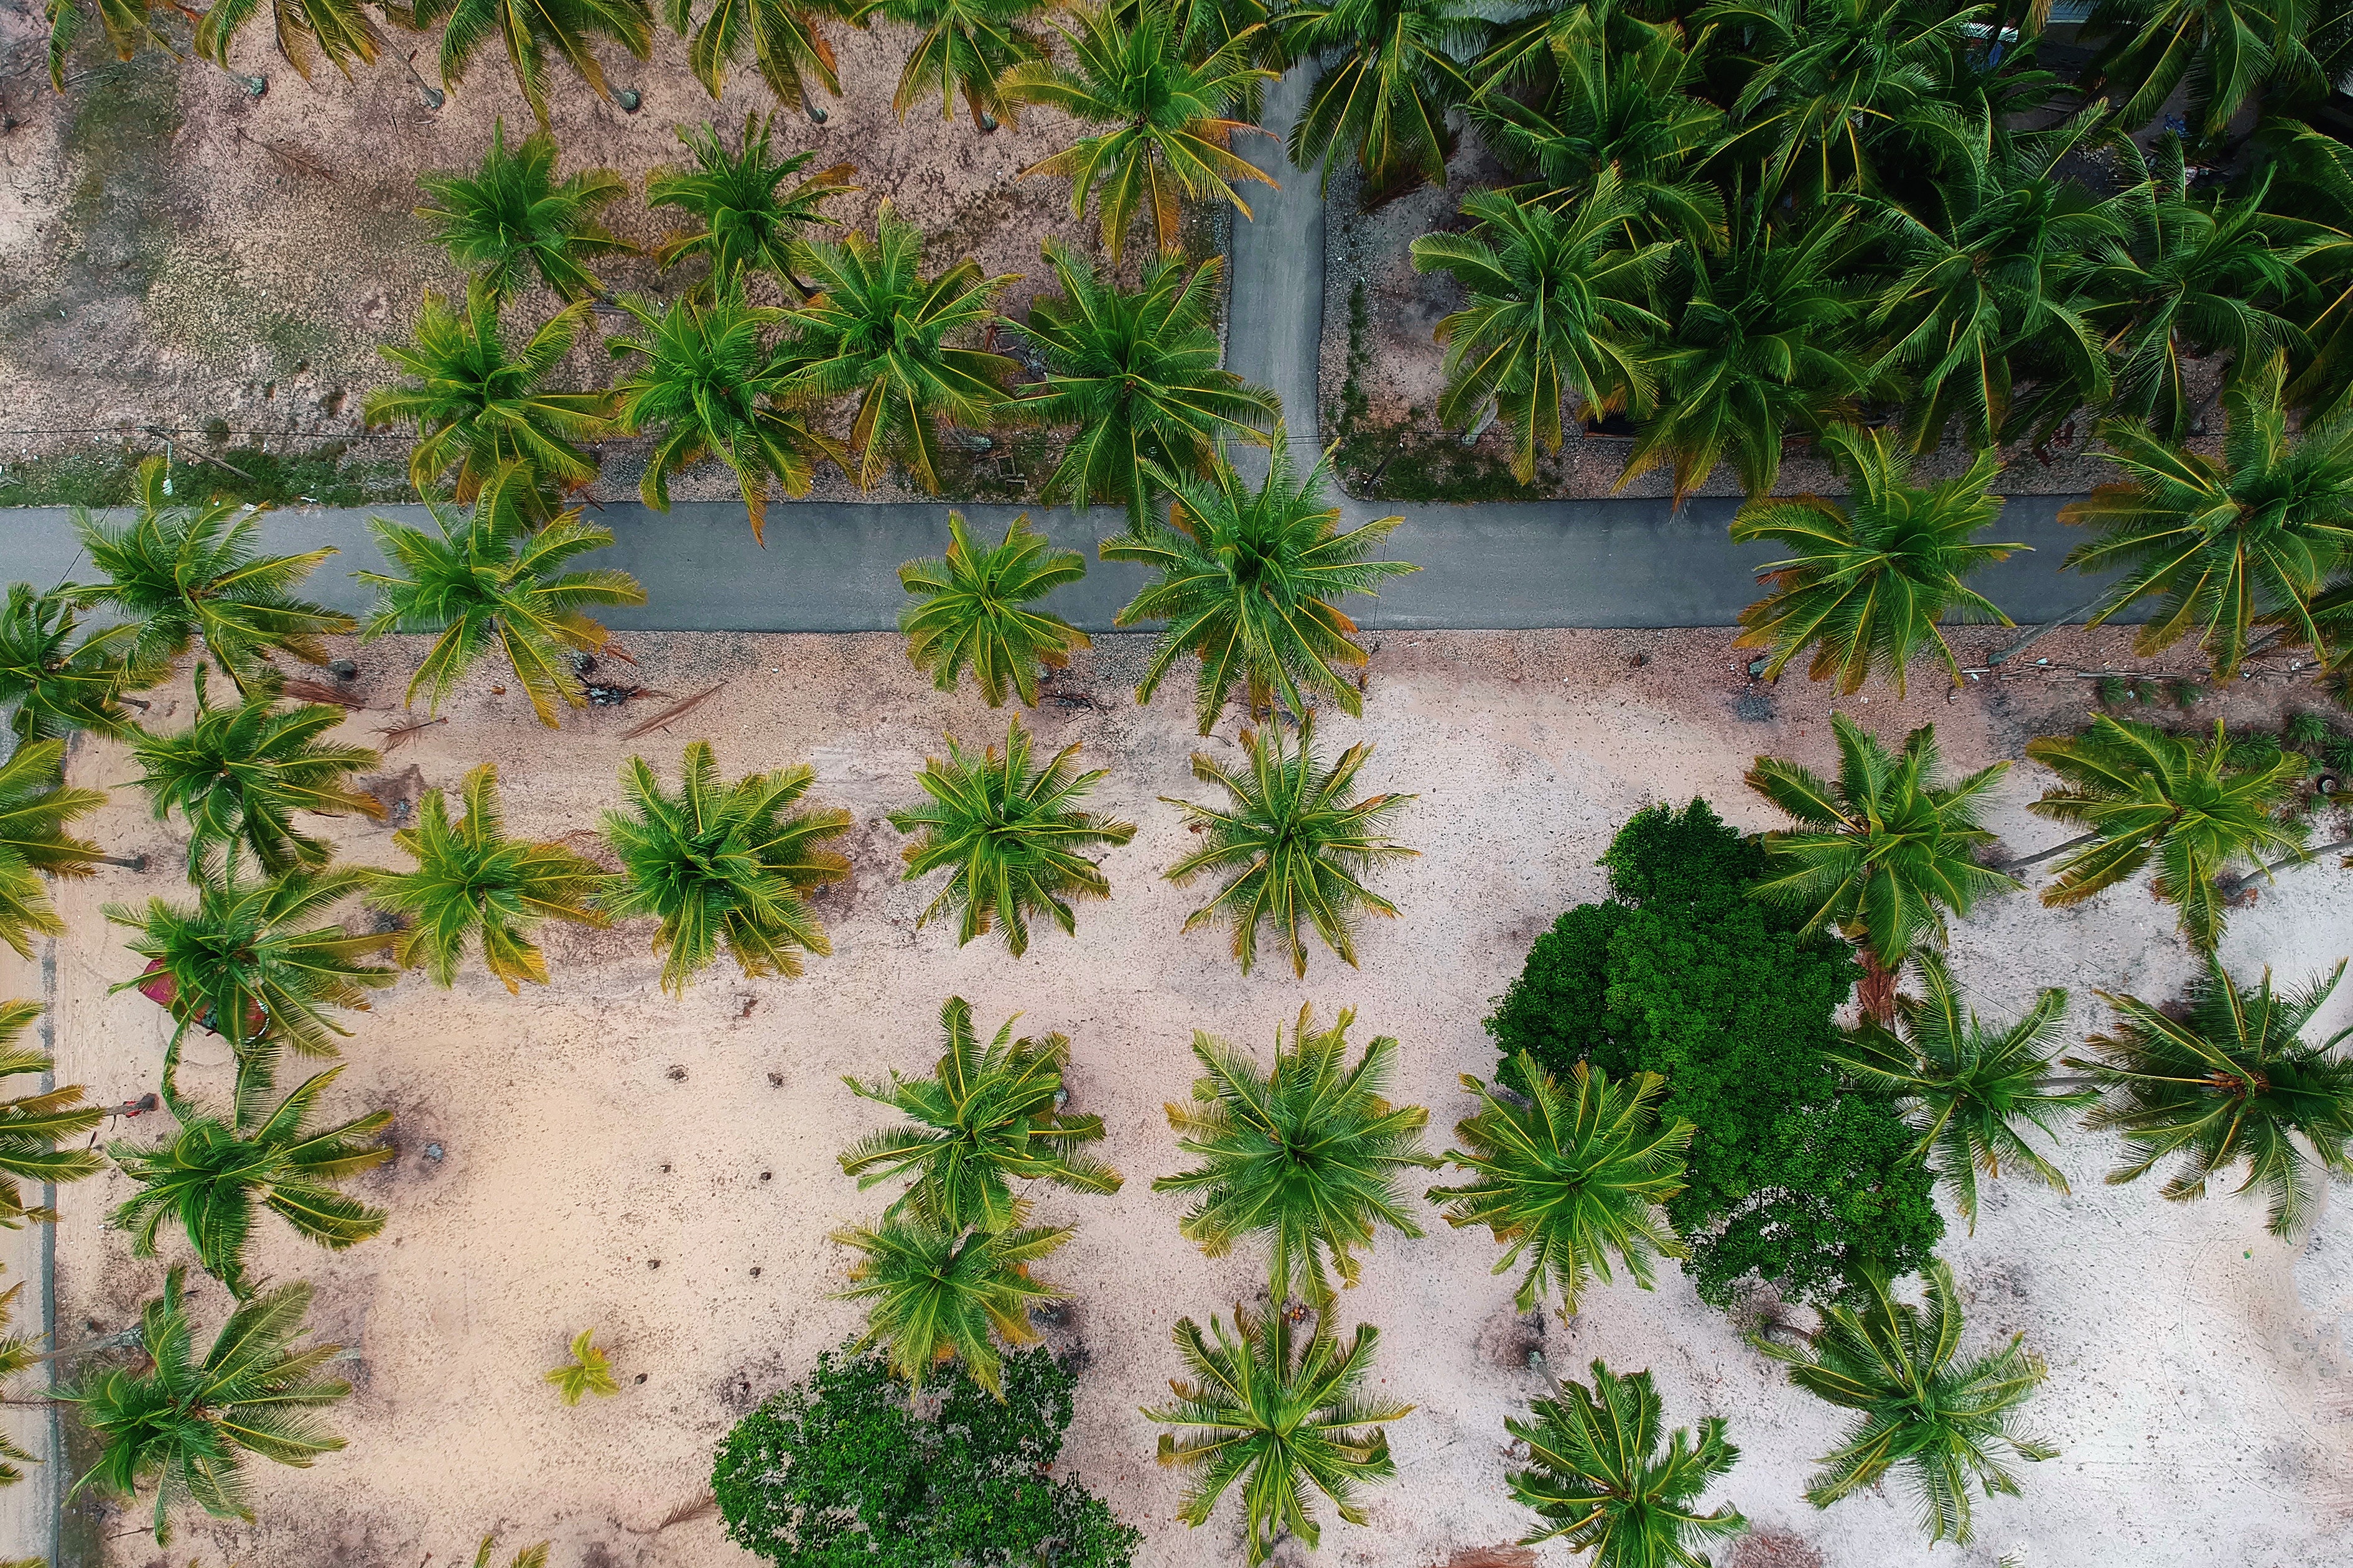
vegetation, plant, flower, terrestrial plant, botany, tree, leaf, soil, organism, groundcover, non vascular land plant, weed, pine family, herb, moss